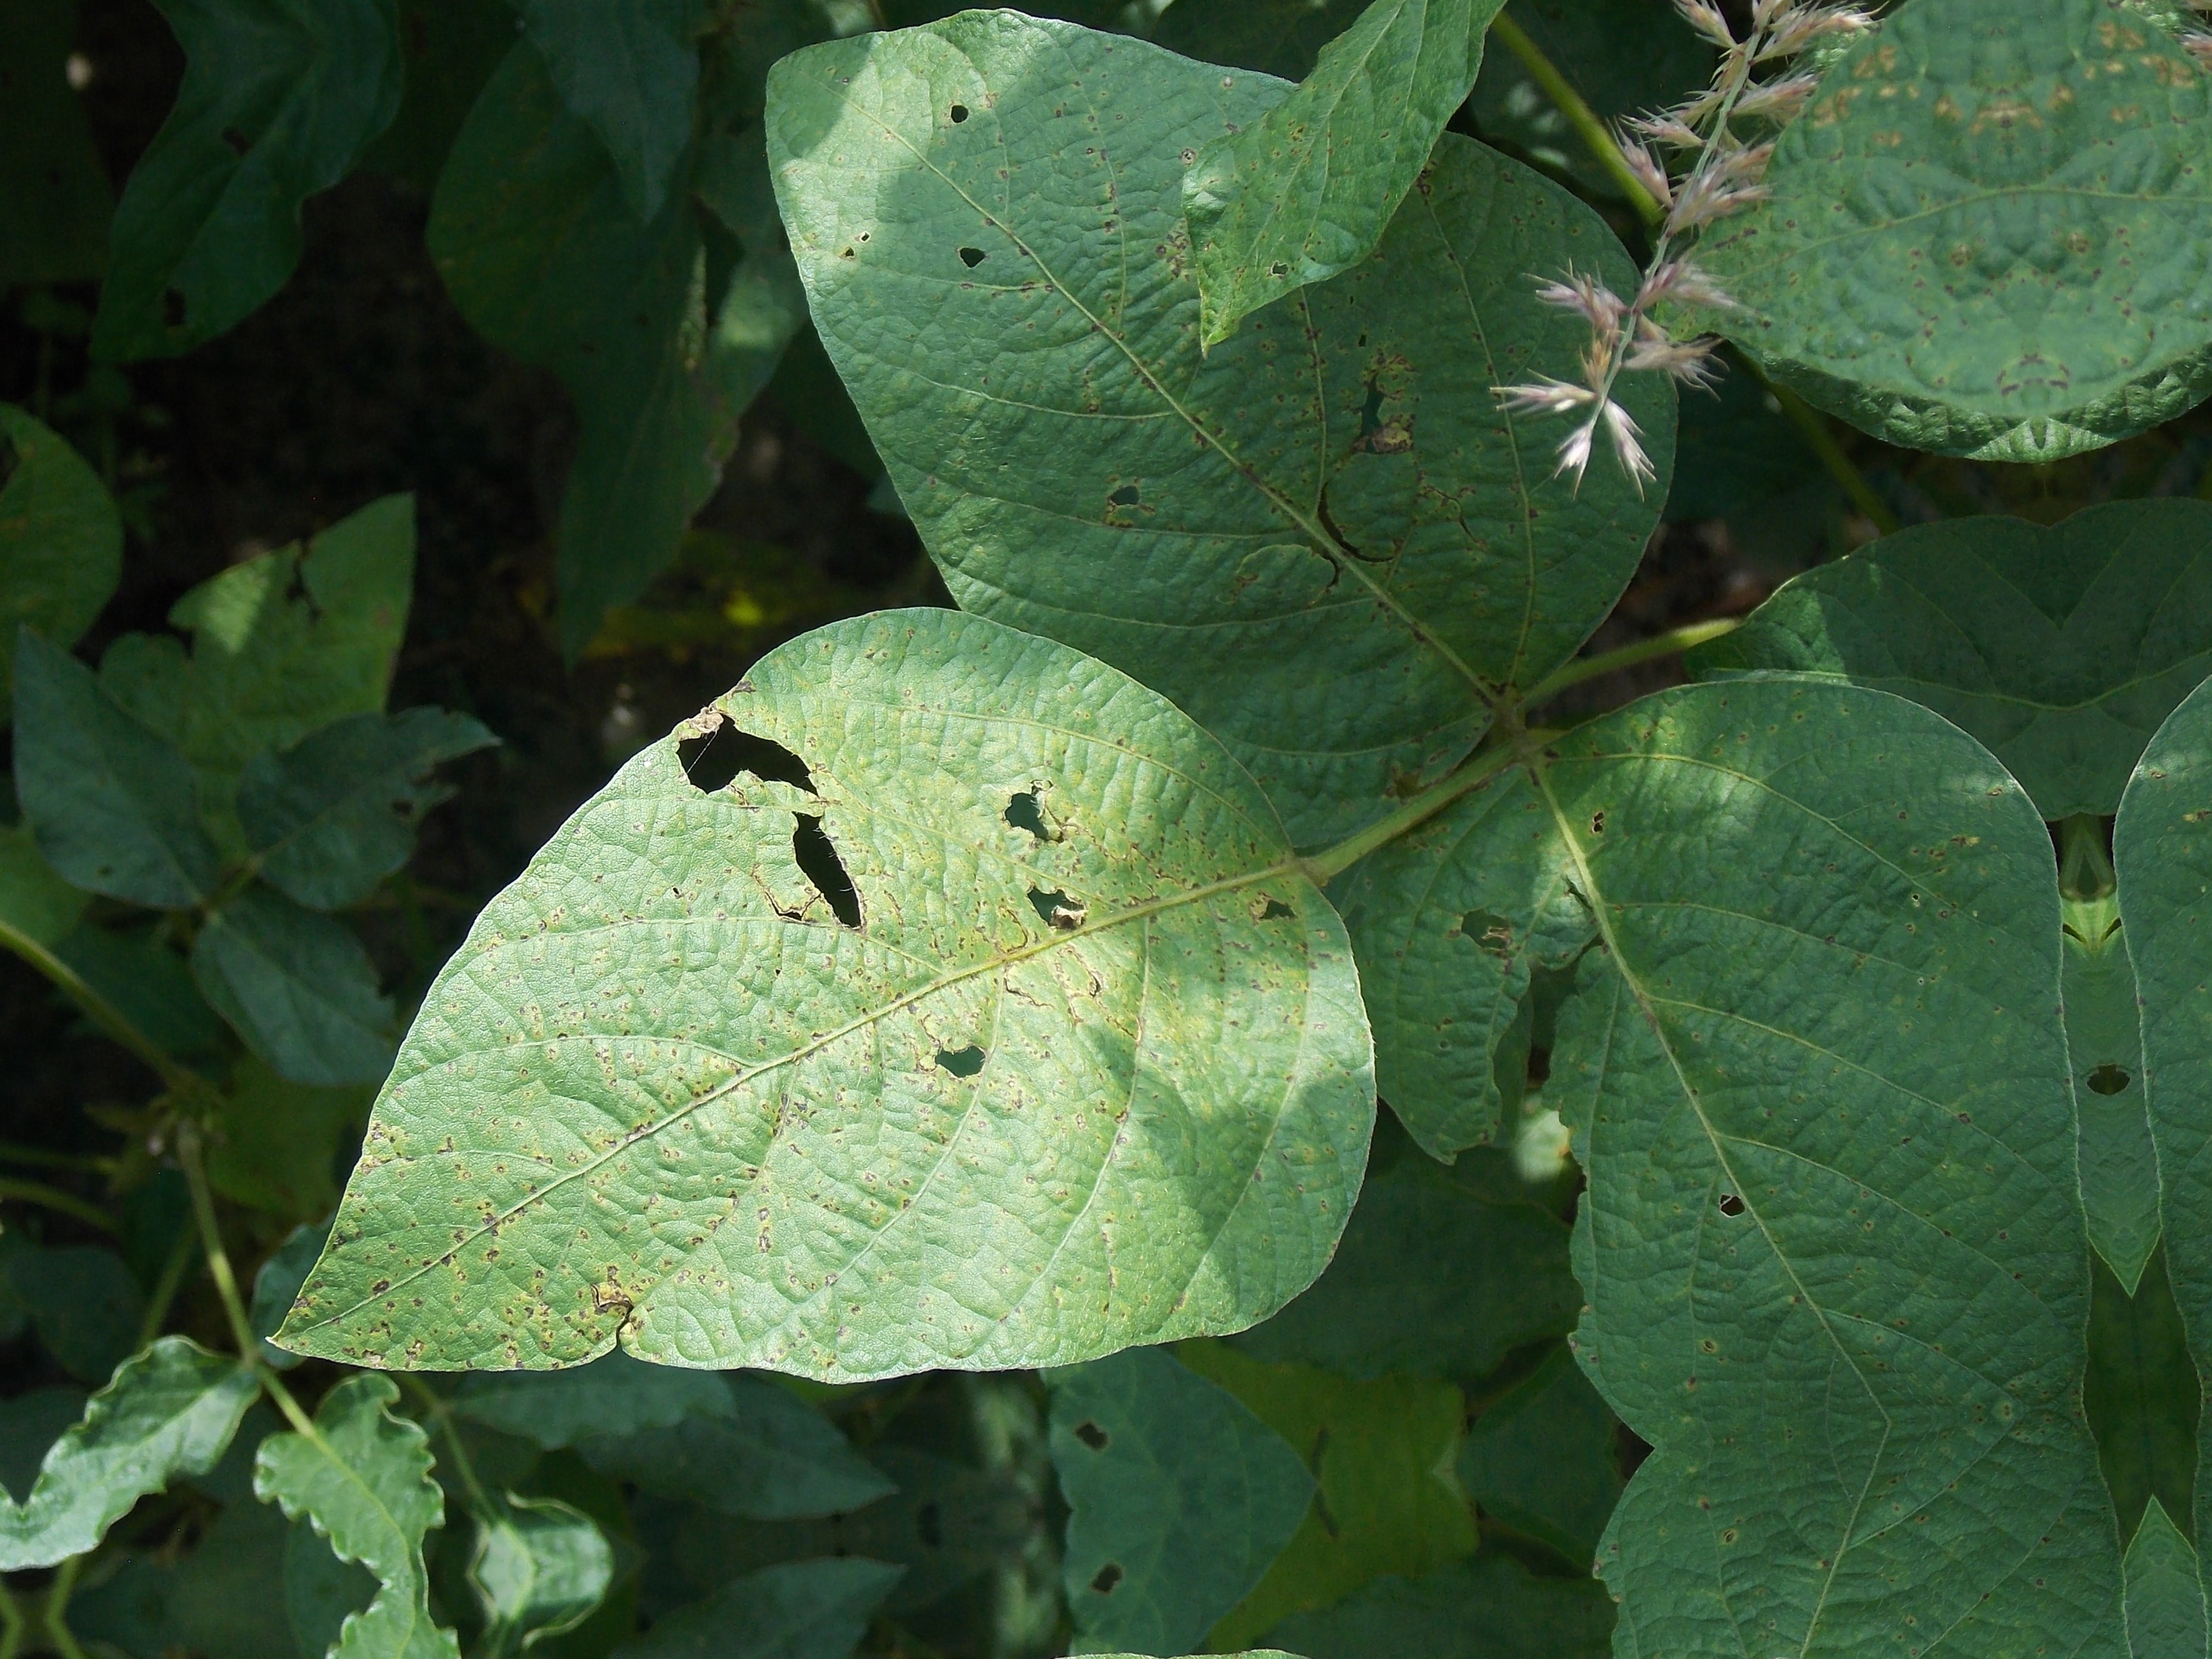
Label: Disease